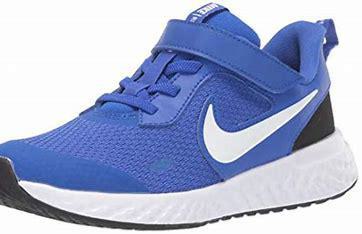
Brand: Nike
Model: Revolution 5